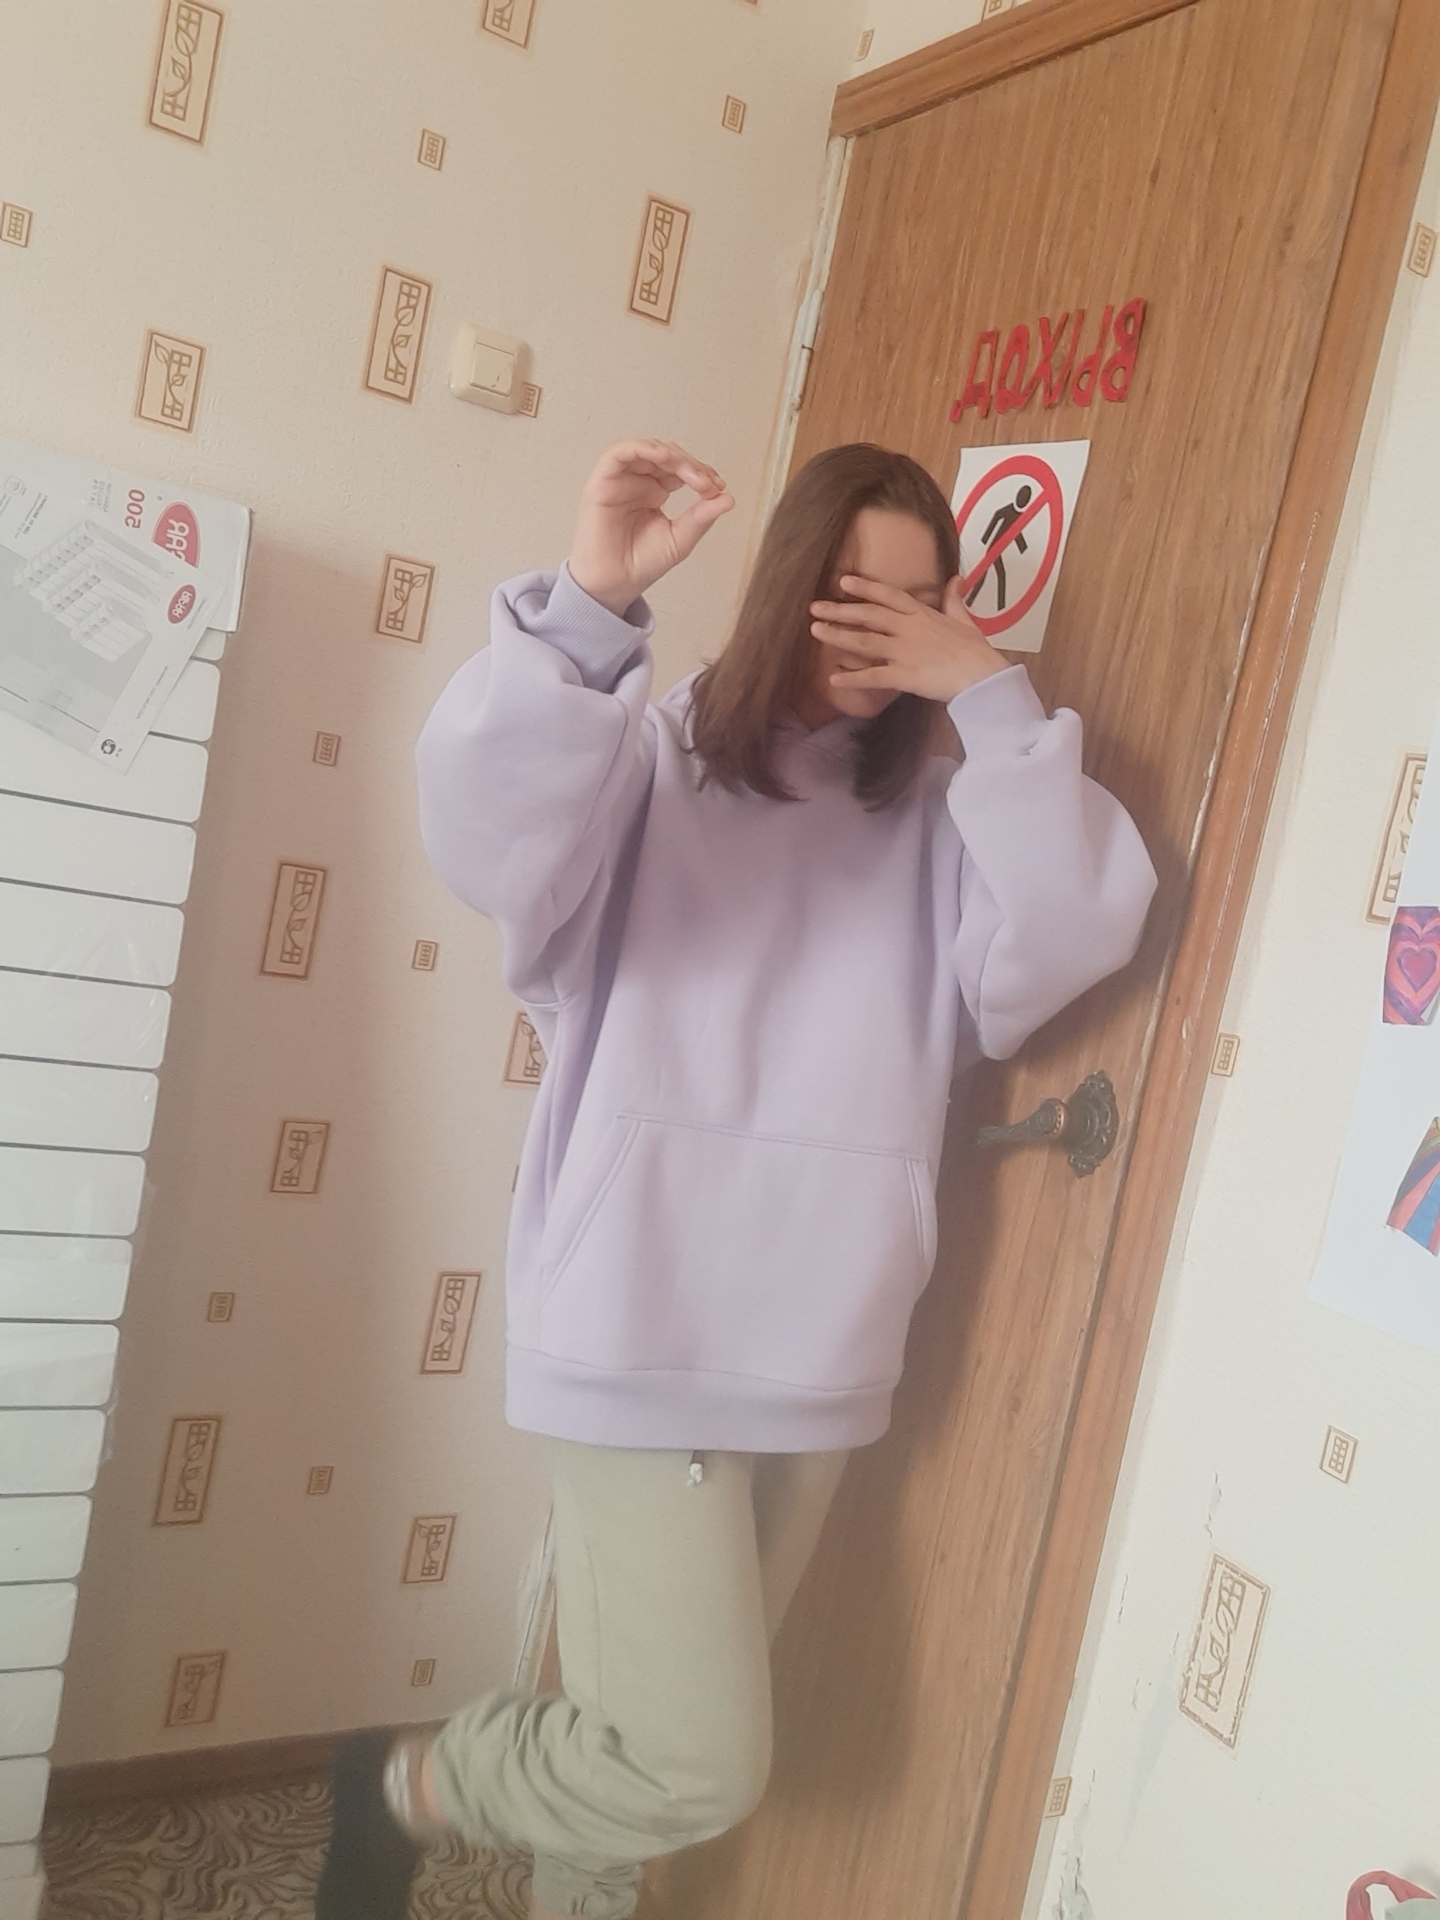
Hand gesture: grip